The Mousehole Cat

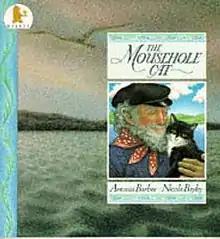
The Mousehole Cat cover

The Mousehole Cat (1991) is a children's book written by Antonia Barber and illustrated by Nicola Bayley. Based on the legend of Cornish fisherman Tom Bawcock and the stargazy pie, it tells the tale of his cat, 'Mouser' (or 'Mowzer'), whom accompanies him on a fishing expedition in particularly rough and stormy seas. The book has won several awards, including the 1998 British Book Award for Illustrated Children's Book of the Month. Three years after its publication, in 1994, the book was adapted into an animated film and live puppet show; "The Mousehole Cat" is being adapted as a stage musical.